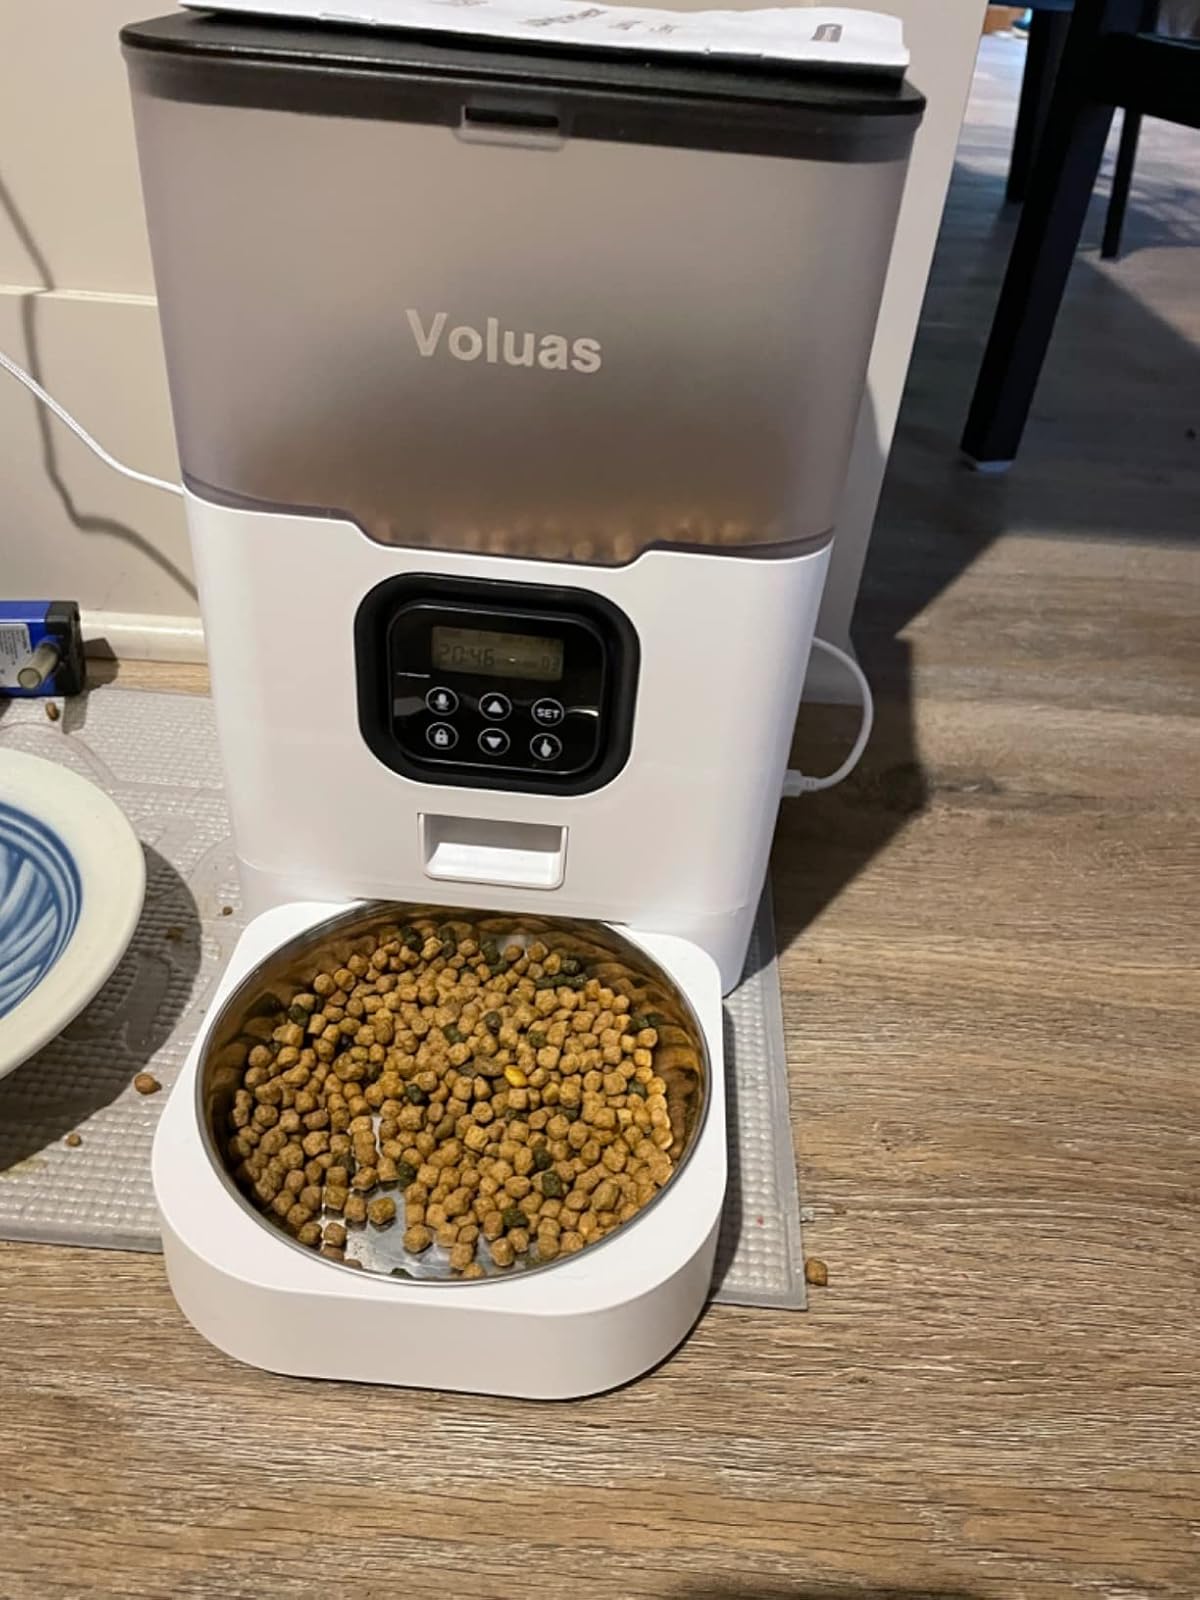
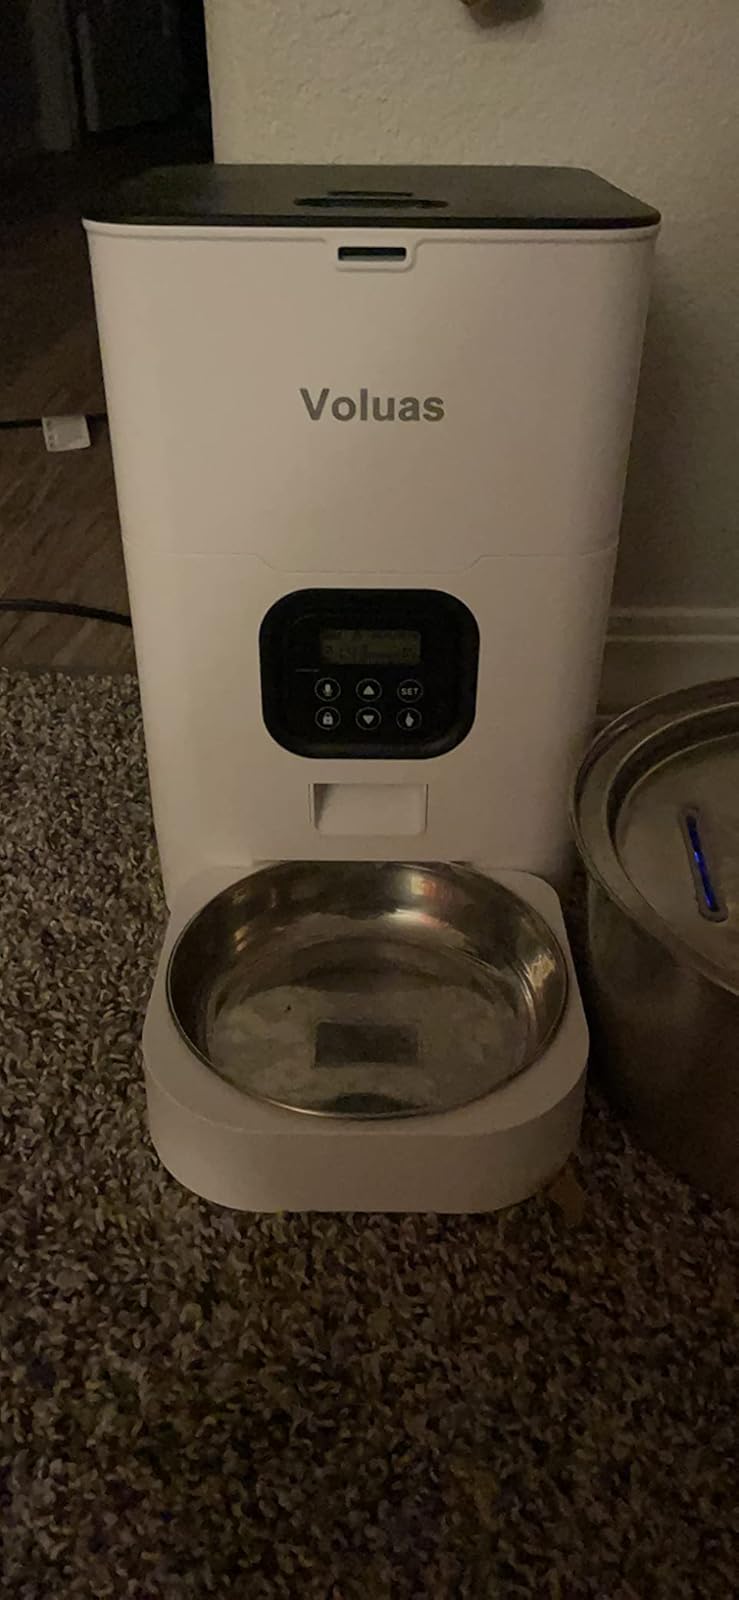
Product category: items_feeder
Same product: no